Our Tampines Hub

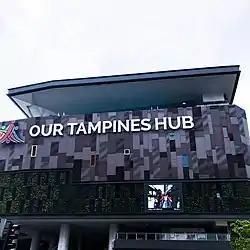
Our Tampines Hub in 2017

Our Tampines Hub (abbreviated as OTH) is an integrated community and lifestyle building in Tampines, Singapore. It is located on the grounds of the former Tampines Stadium and Tampines Sports Hall and is part of the development of the Tampines Regional Centre.